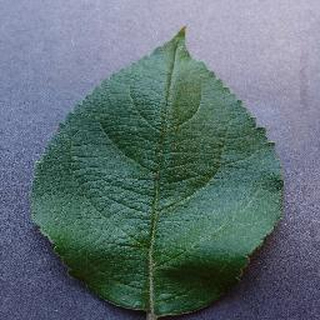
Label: healthy_apple